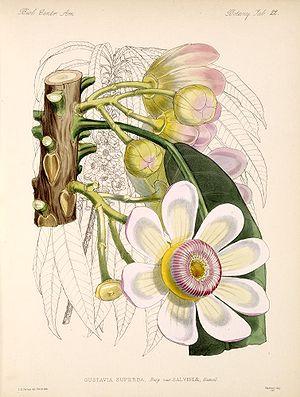
Gustavia superba est une espèce de plante de la famille des Lecythidaceae.